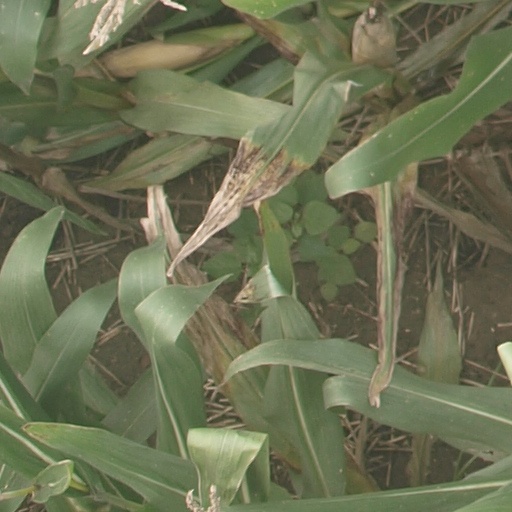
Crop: maize; corn